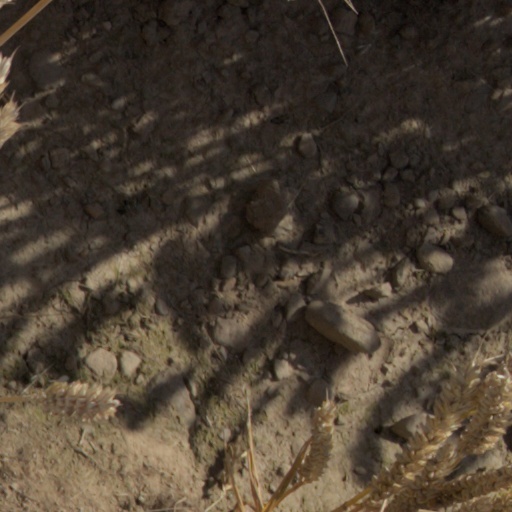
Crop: wheat